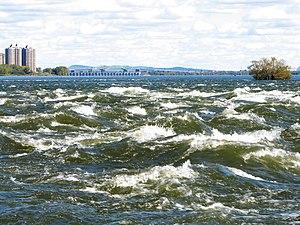
Les rapides de Lachine sont situés sur le fleuve Saint-Laurent, entre le lac Saint-Louis et le bassin de La Prairie, au Québec à la hauteur de l’île de Montréal. Ils sont un obstacle naturel considérable à la navigation sur le fleuve, interdisant l’accès plus en amont à toute embarcation, grosse ou petite. Ces rapides déterminent à eux seuls l’importance géostratégique de Montréal, bien avant l’arrivée des premiers explorateurs européens au XVIᵉ siècle. L’eau y est impétueuse, le dénivelée de 13 m en à peine 10 km produit un courant prodigieux et tout l’arsenal de pièges propre aux rapides les plus dangereux s’y trouve. Remonter ce courant à la voile ou à l’aviron était impossible. On pouvait toutefois le descendre à condition d’être un adroit navigateur.